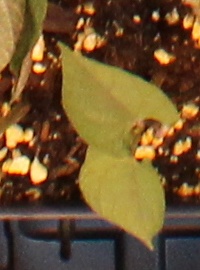
Label: Blackbean